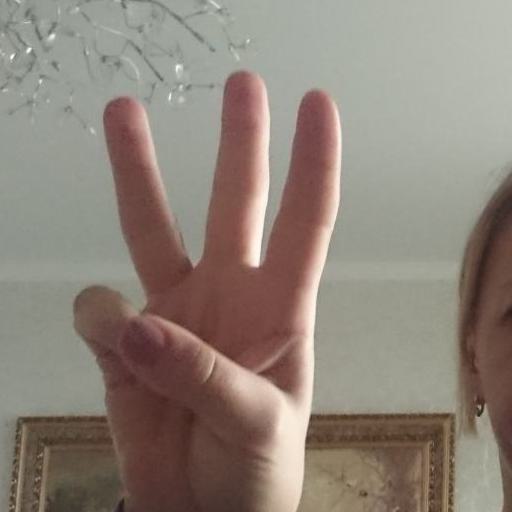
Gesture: three